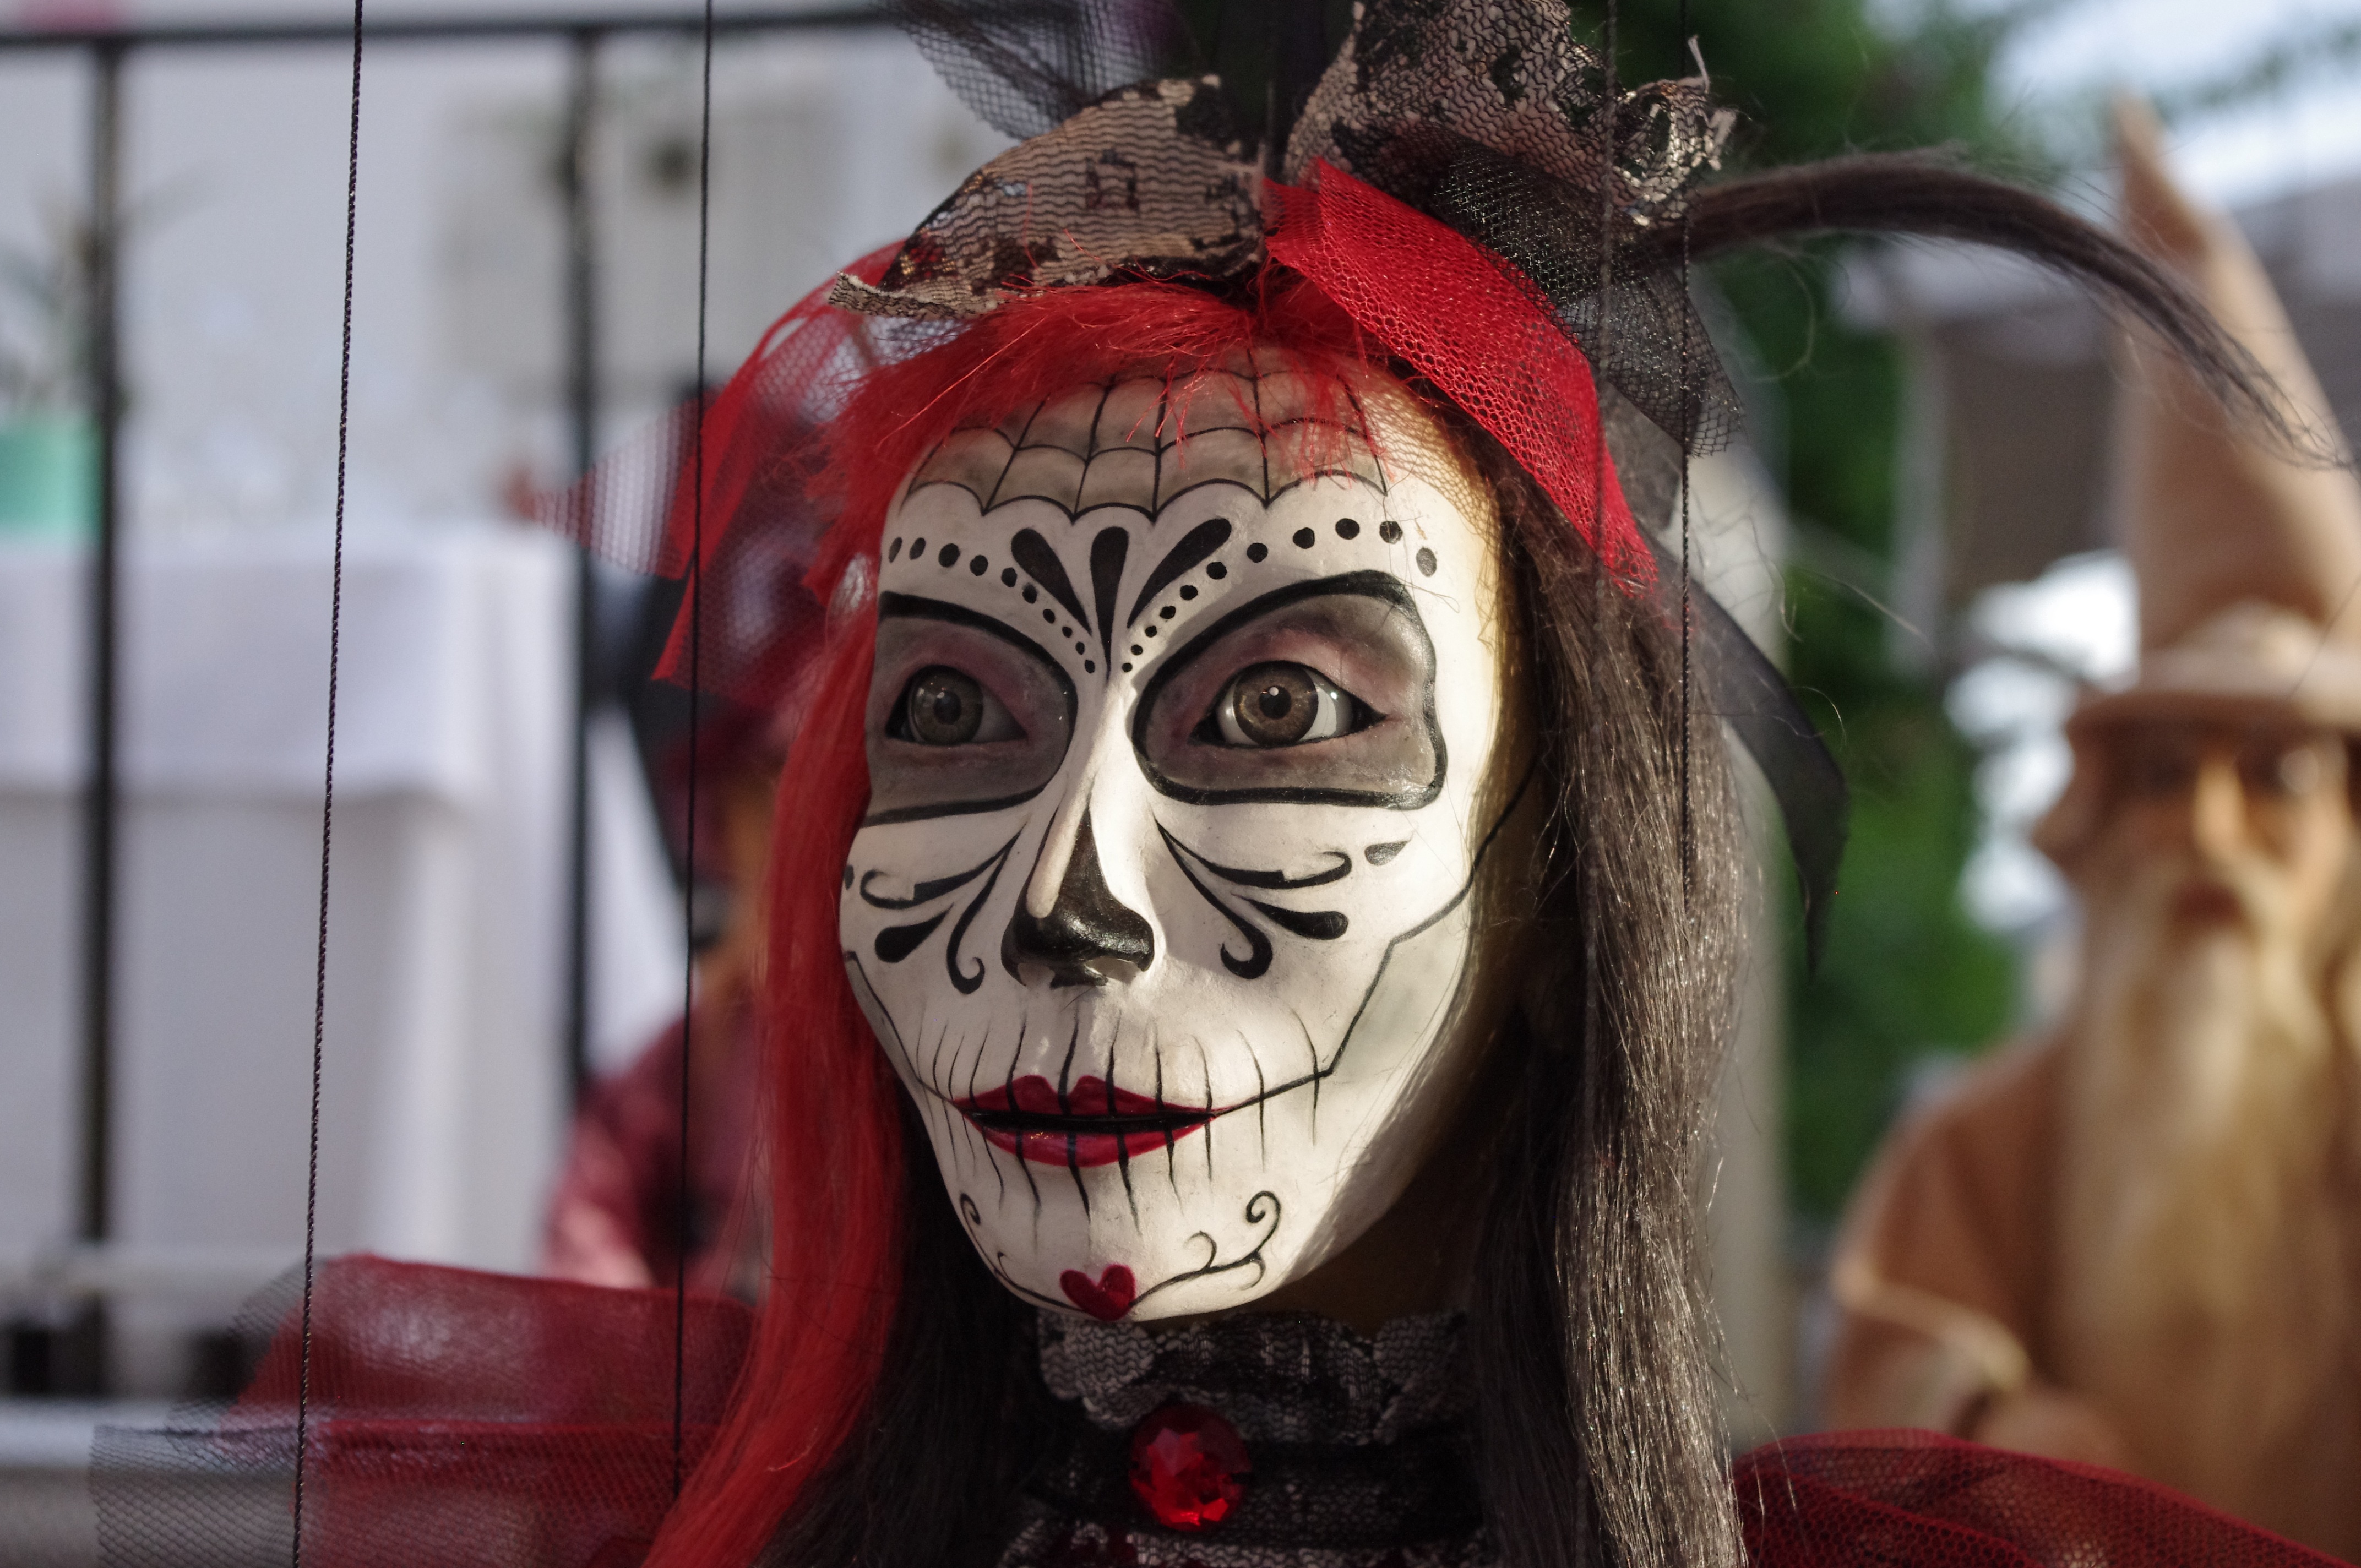
game, red, carnival, color, clothing, puppet, theatre, festival, fear, mask, figure, head, event, costume, masque